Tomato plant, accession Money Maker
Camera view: tilt-top (135 deg); turntable rotation: 120 degrees
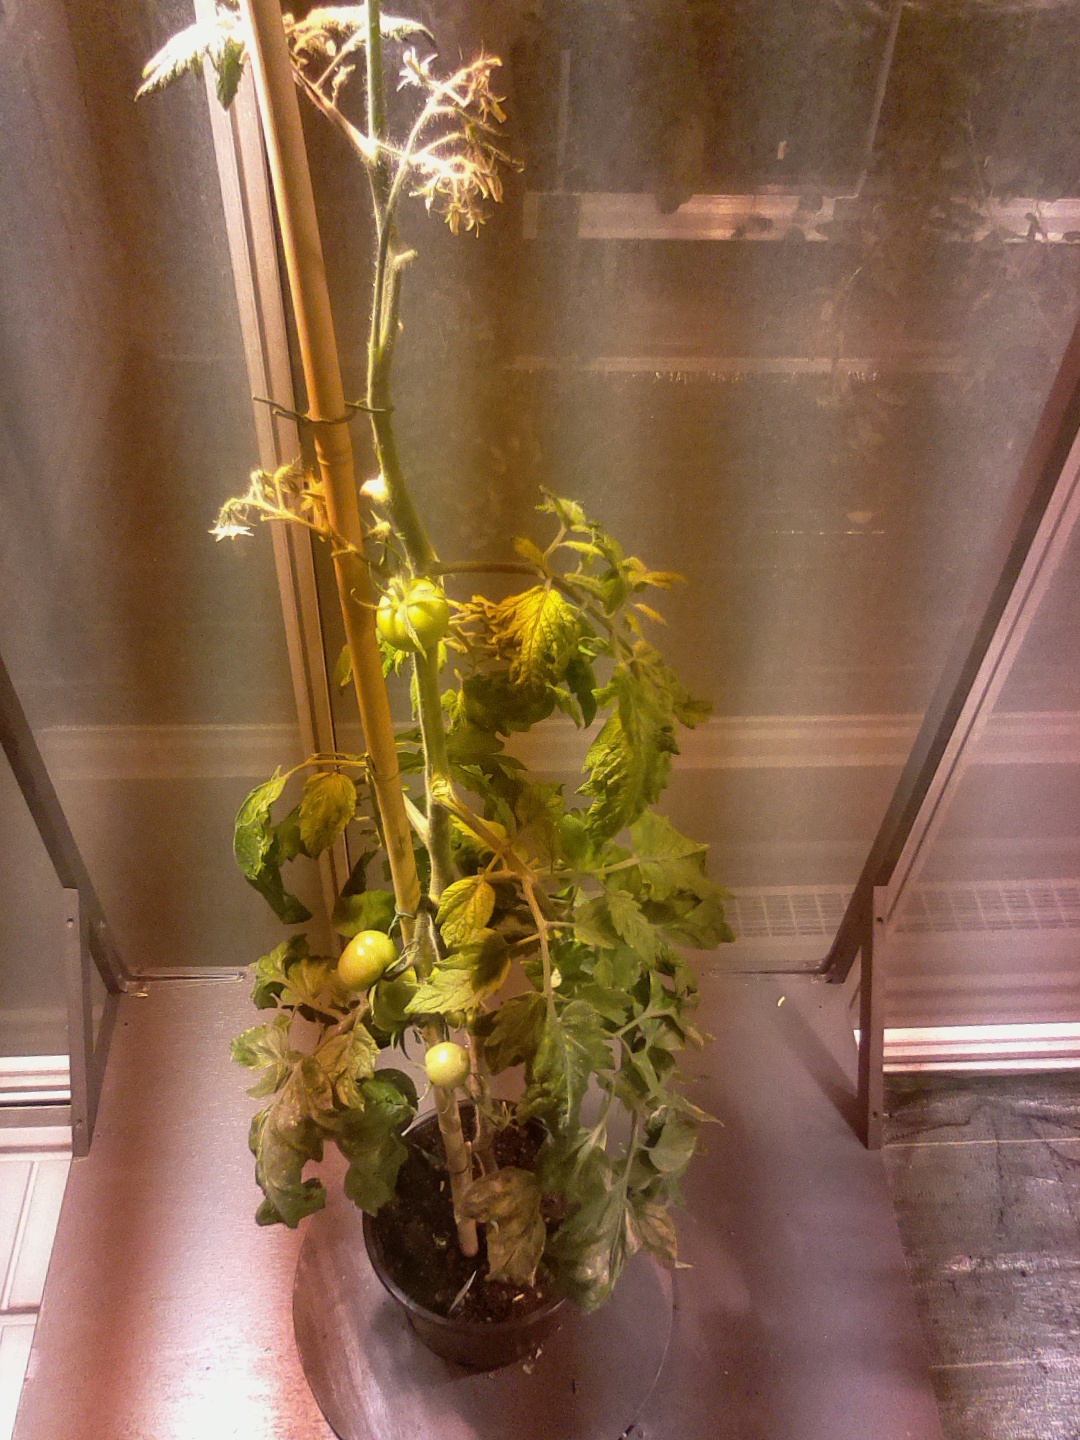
BBCH growth stage 76: 60%-70% of final fruit size